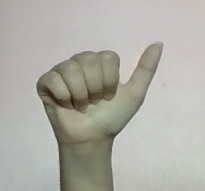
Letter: dhad